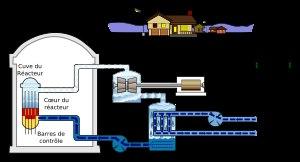
L'accident nucléaire de Fukushima, également désignée comme la catastrophe nucléaire de Fukushima, est un accident industriel majeur qui a débuté au Japon, à la suite du tsunami consécutif au séisme du 11 mars 2011.
La centrale nucléaire Forsmark est située dans la localité de Forsmark sur la côte est de l'Uppland, à 150 km de Stockholm, en Suède. C'est l'une des trois centrales nucléaires suédoises en fonctionnement : elle produit environ un sixième de l'électricité suédoise.
La centrale nucléaire de Fukushima-Daiichi, aussi dénommée centrale nucléaire de Fukushima I était, avant sa mise à l’arrêt et avec une puissance de plus de 4 500 MWe, l'une des plus grandes centrales nucléaires au monde.
Une centrale nucléaire est un site industriel destiné à la production d'électricité et dont la chaudière est constituée d'un ou plusieurs réacteurs nucléaires ayant pour source d'énergie un combustible nucléaire. La puissance électrique d'une centrale varie de quelques mégawatts à plusieurs milliers de mégawatts en fonction du nombre et du type de réacteur en service sur le site.